Andre Geim

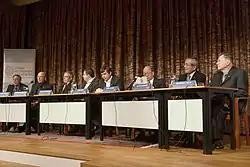
Peter Diamond, Dale T. Mortensen, Christopher A. Pissarides, Konstantin Novoselov, Andre Geim, Akira Suzuki, Ei-ichi Negishi, and Richard Heck, Nobel Prize Laureates 2010, at a press conference at the Royal Swedish Academy of Sciences in Stockholm.

On 5 October 2010, Geim was awarded the 2010 Nobel Prize in Physics jointly with Novoselov "for groundbreaking experiments regarding the two-dimensional material graphene". Upon hearing of the award he said, "I'm fine, I slept well. I didn't expect the Nobel Prize this year", and that his plans for the day would not change. The lecture for the award took place on 8 December 2010 at Stockholm University. He said he hopes that graphene and other two-dimensional crystals will change everyday life as plastics did for humanity, although we need to wait for a few decades to see the results.